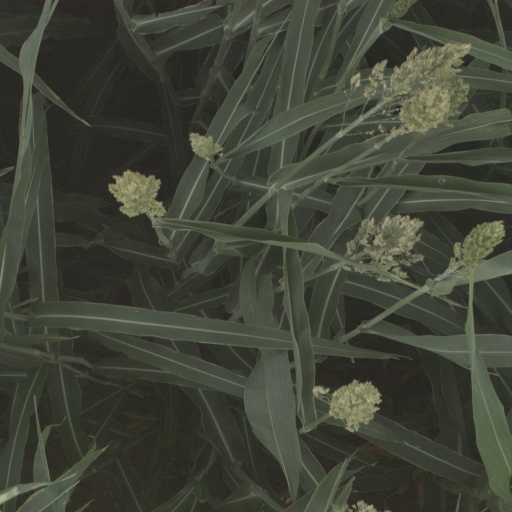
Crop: sorghum